1905 Alberta general election

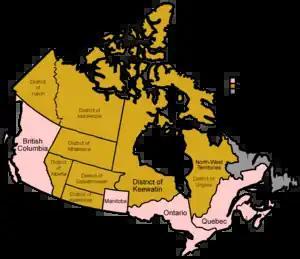
Districts of the Northwest Territories 1895-1898

The earliest calls for provincial autonomy in Alberta were made by Robert Brett in 1896, when he proposed the creation of a new province from the District of Alberta and the District of Athabasca. However, Brett's proposal failed to garner support and was opposed by Premier Haultain who preferred the Territories form a single large province. In 1900, Haultain secured unanimous approval of a resolution asking the Government of Canada to inquire into the terms for provincial status of the Territories. A year later Haultain and Arthur Sifton met with the federal cabinet and submitted a draft constitution for a new province in the North-West Territories. Wilfrid Laurier's government was not prepared to consider the proposals, due to concerns about difficult questions surrounding religious education, the delegation of authority, and general apathy towards provincehood of western liberal members of parliament such as Frank Oliver.